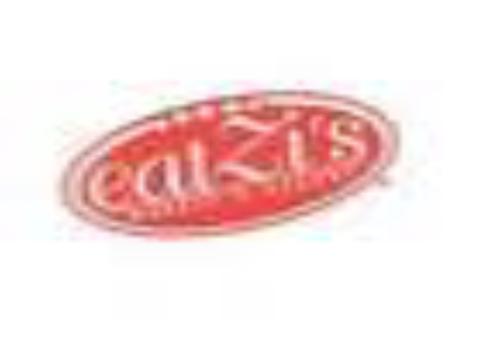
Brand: EatZi's
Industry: Food